Tony O'Reilly

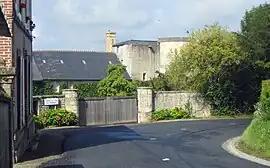
The chateau at Bonneville

The O'Reillys also owned a château "built on the ruins of the castle where William the Conqueror plotted his 1066 invasion of England" near Deauville in France.